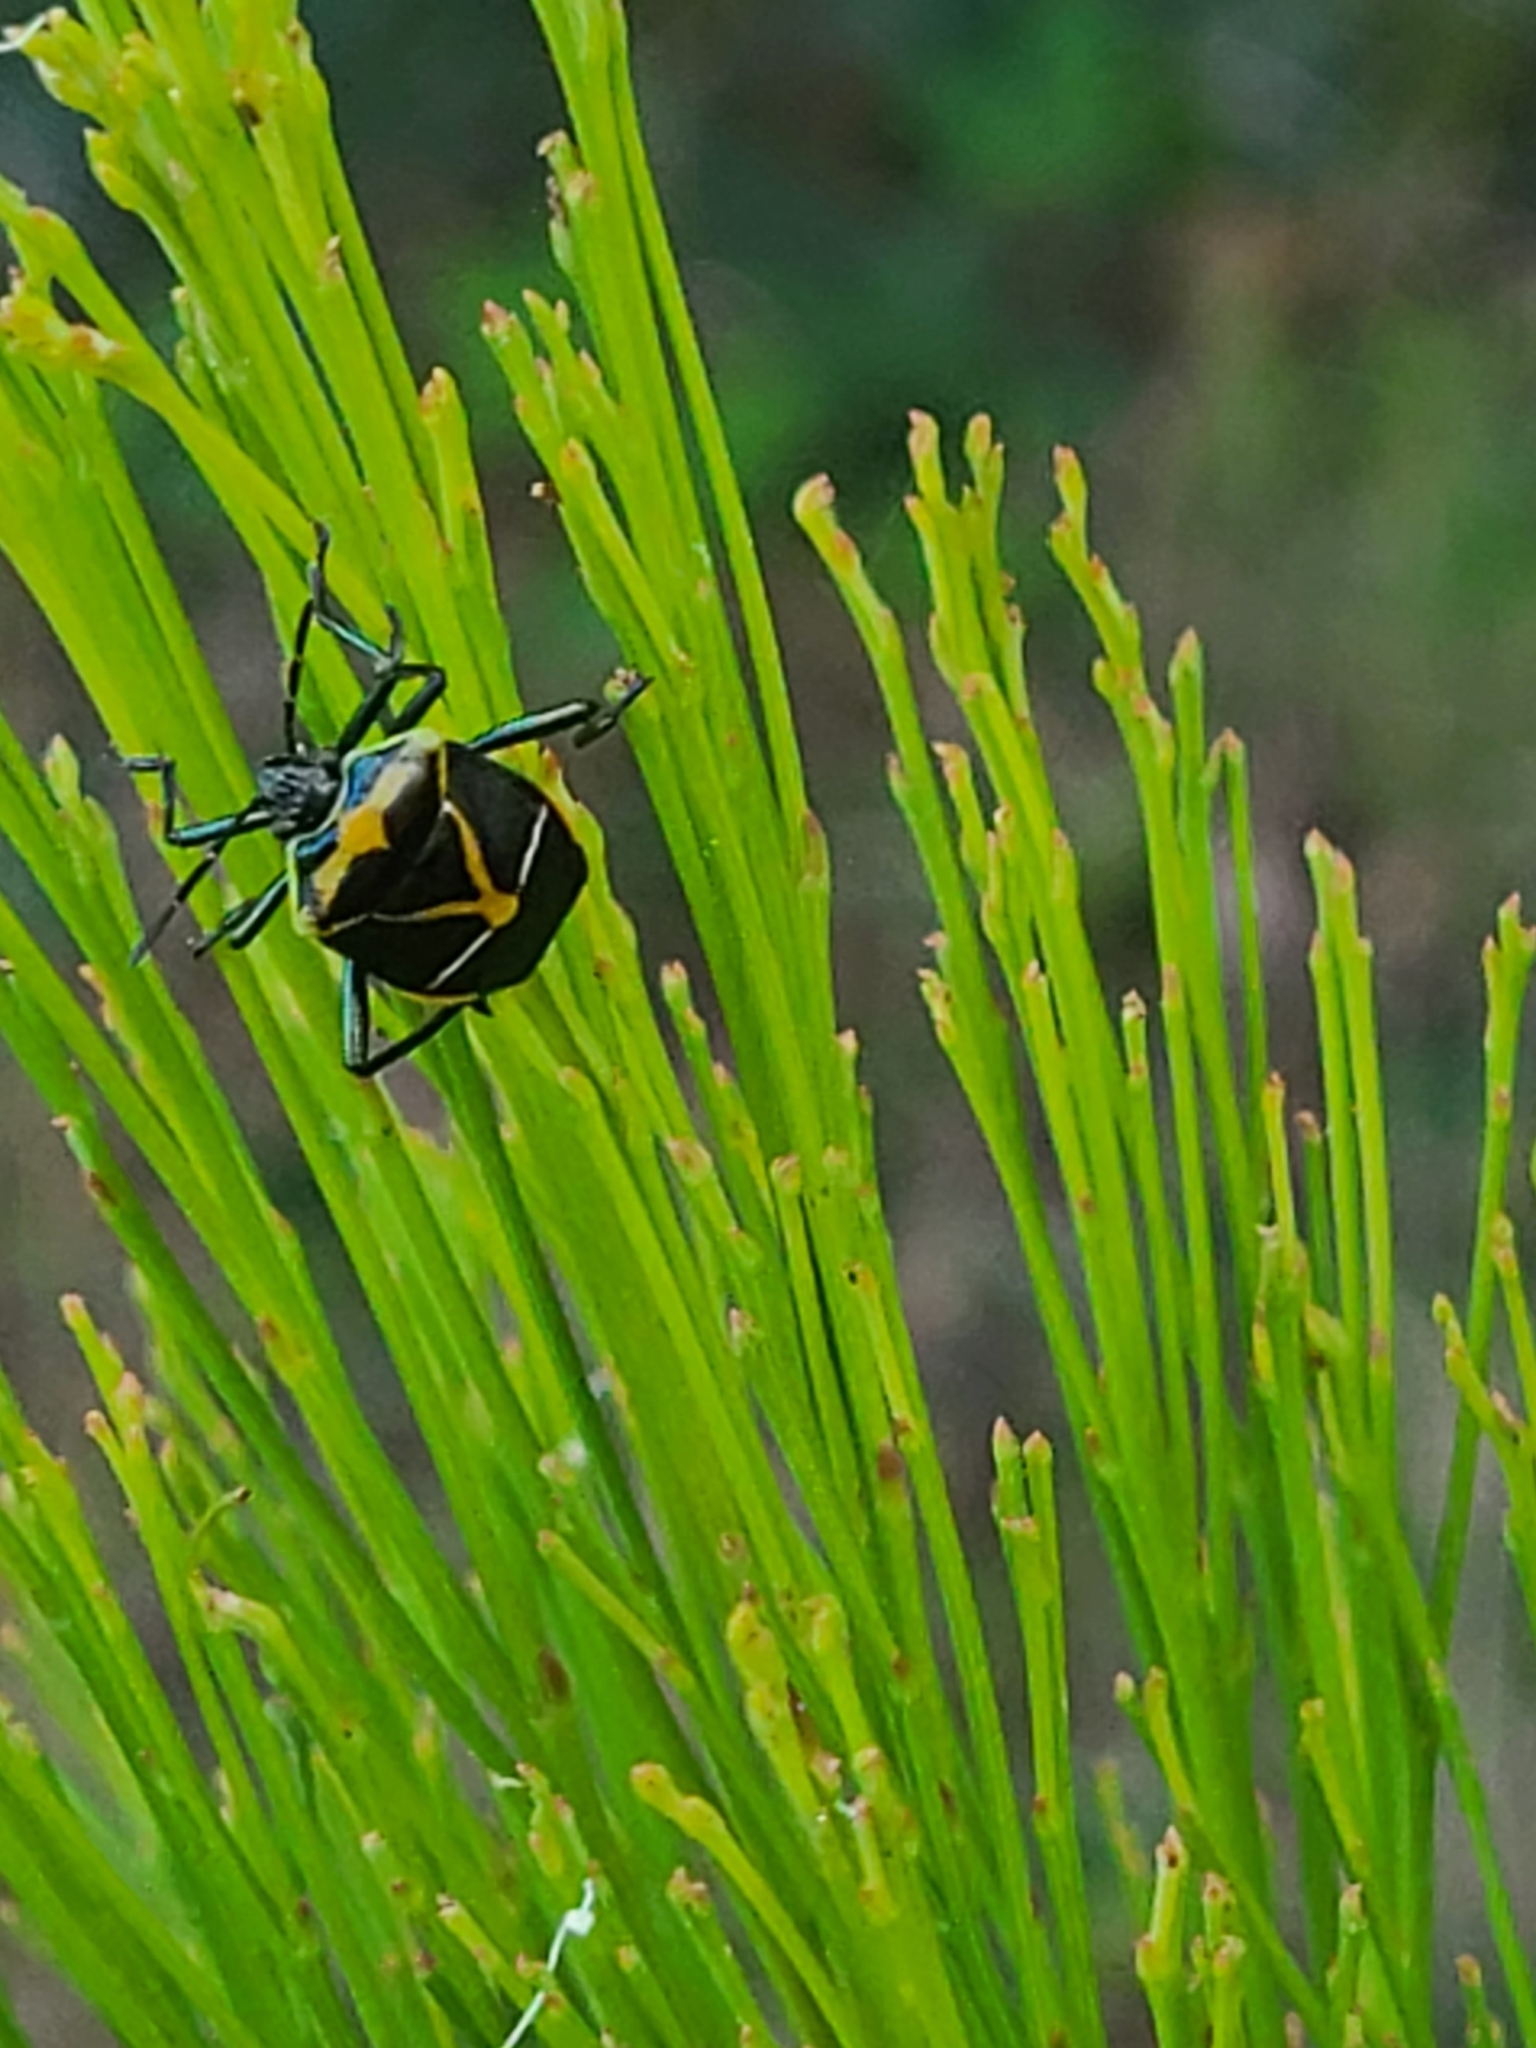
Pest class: stink_bug